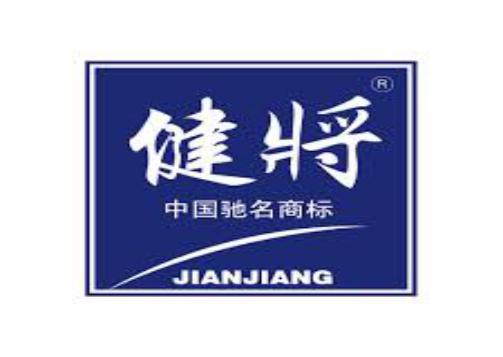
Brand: jianjiang
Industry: Clothes